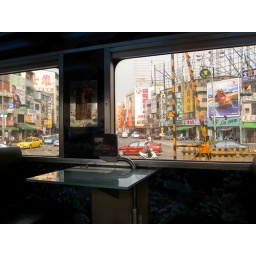
a road near my home